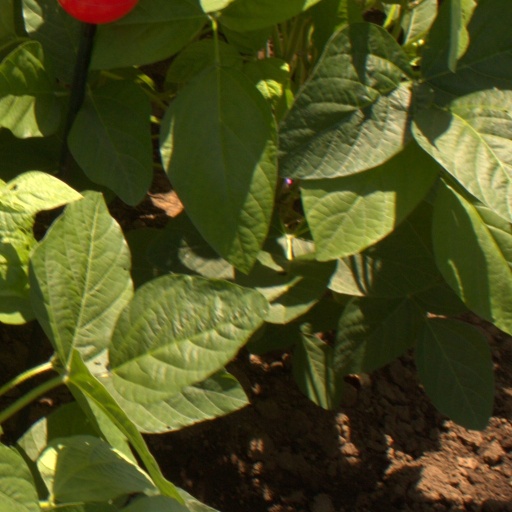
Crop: soybean